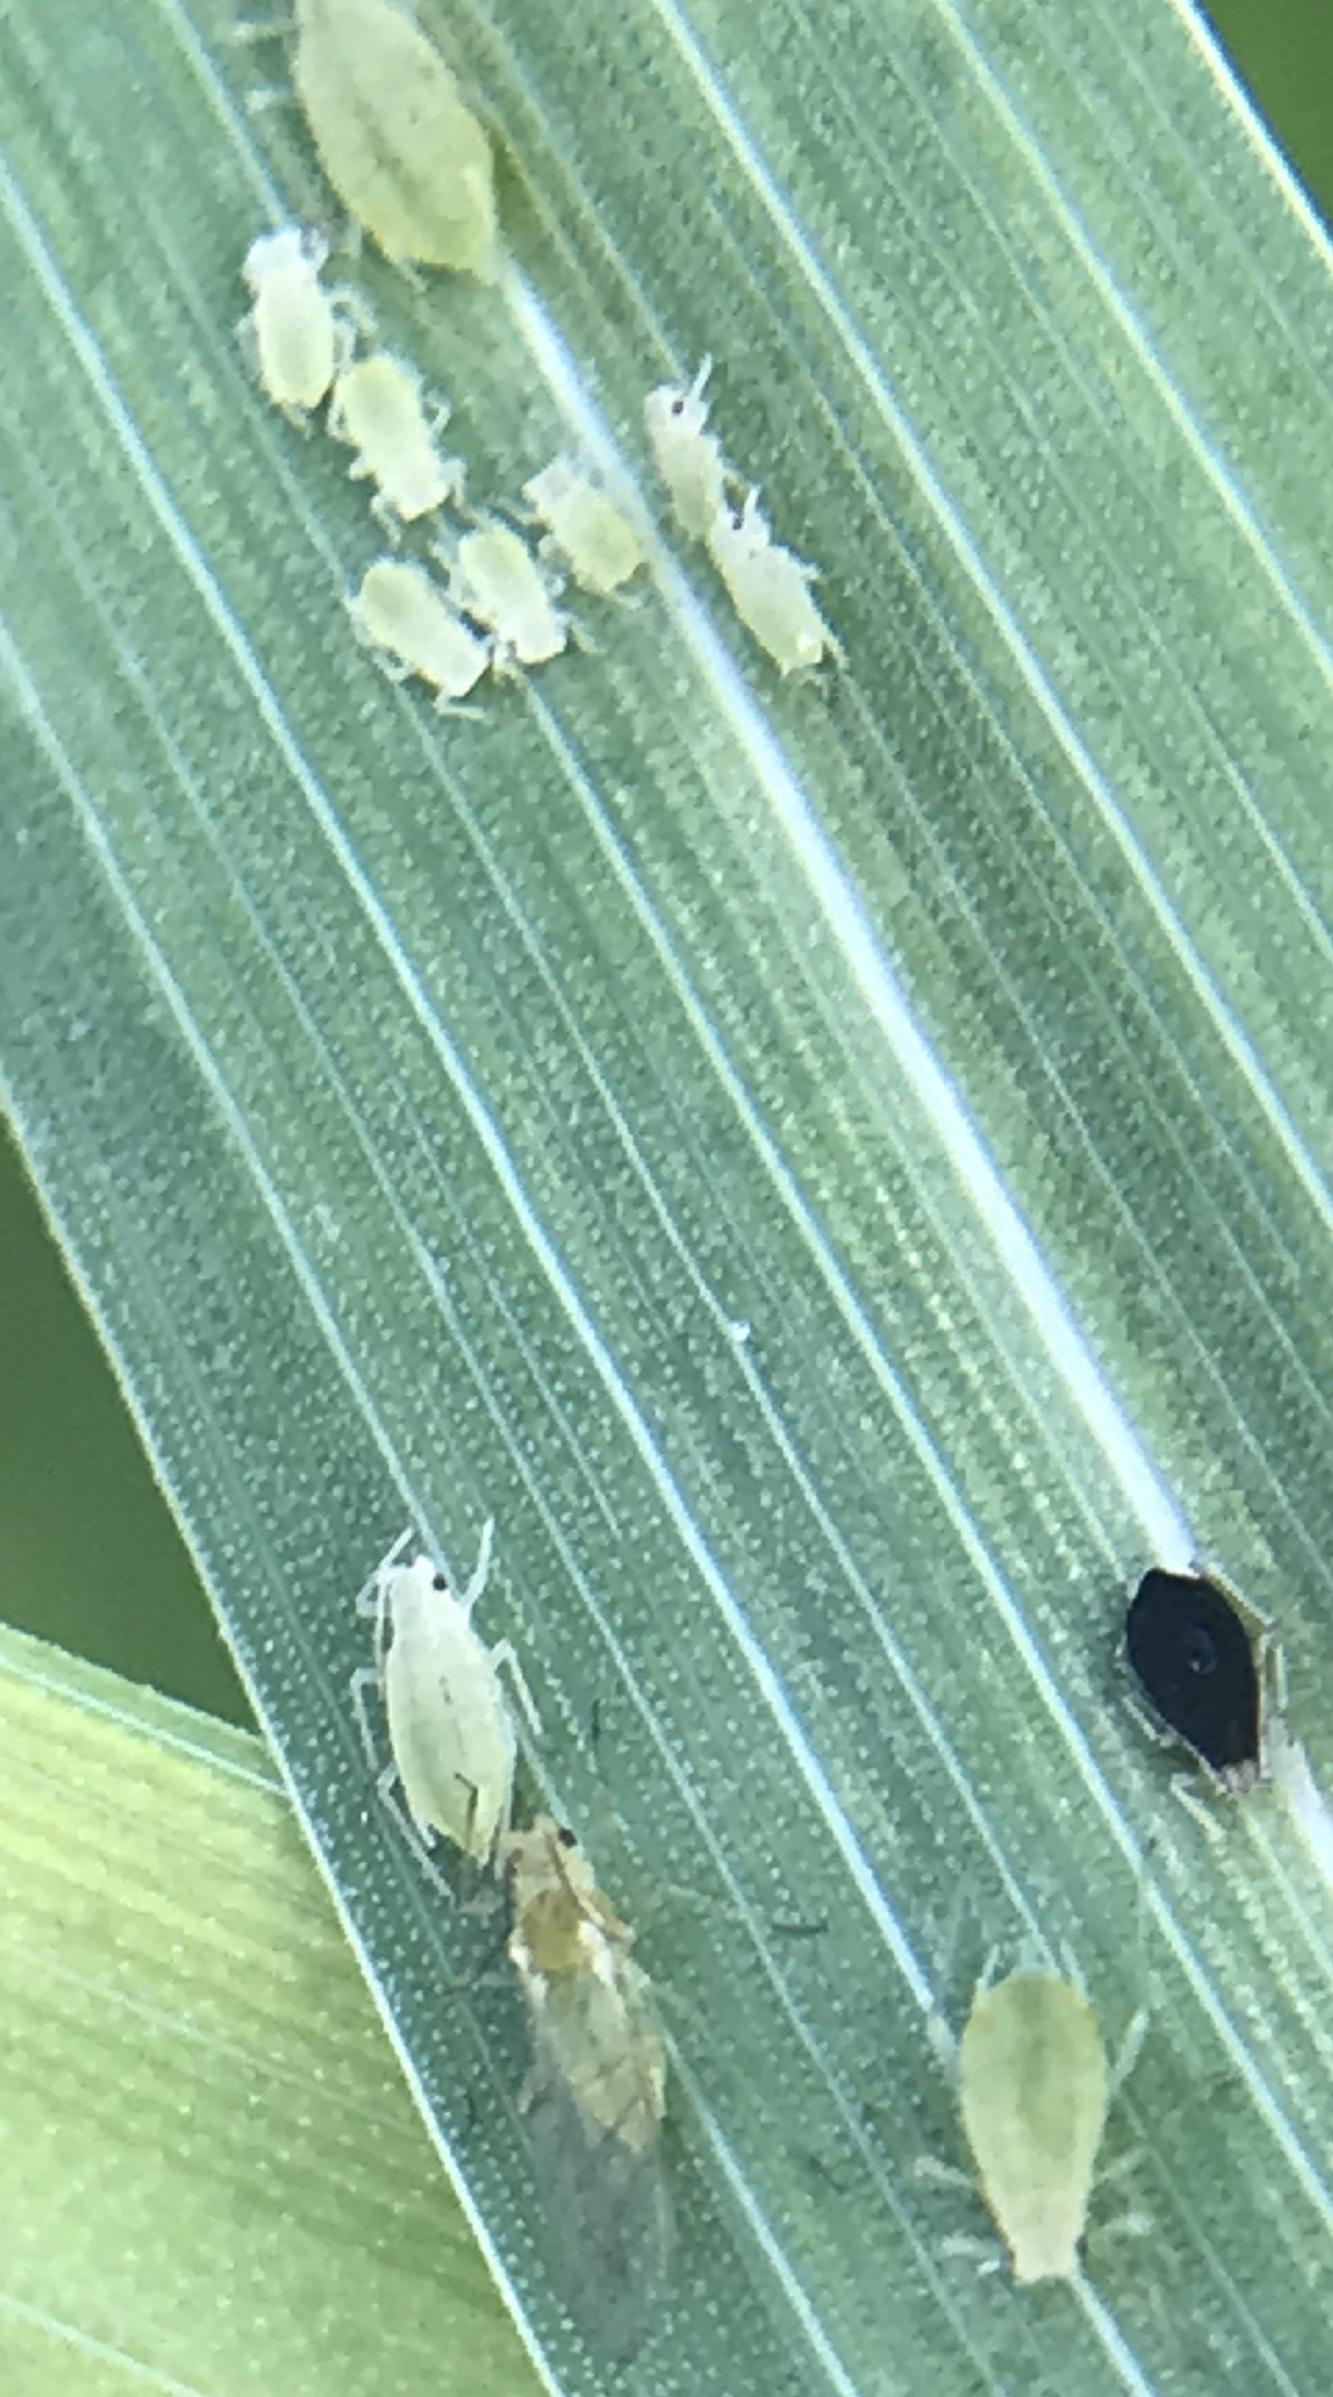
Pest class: rose_grain_aphid